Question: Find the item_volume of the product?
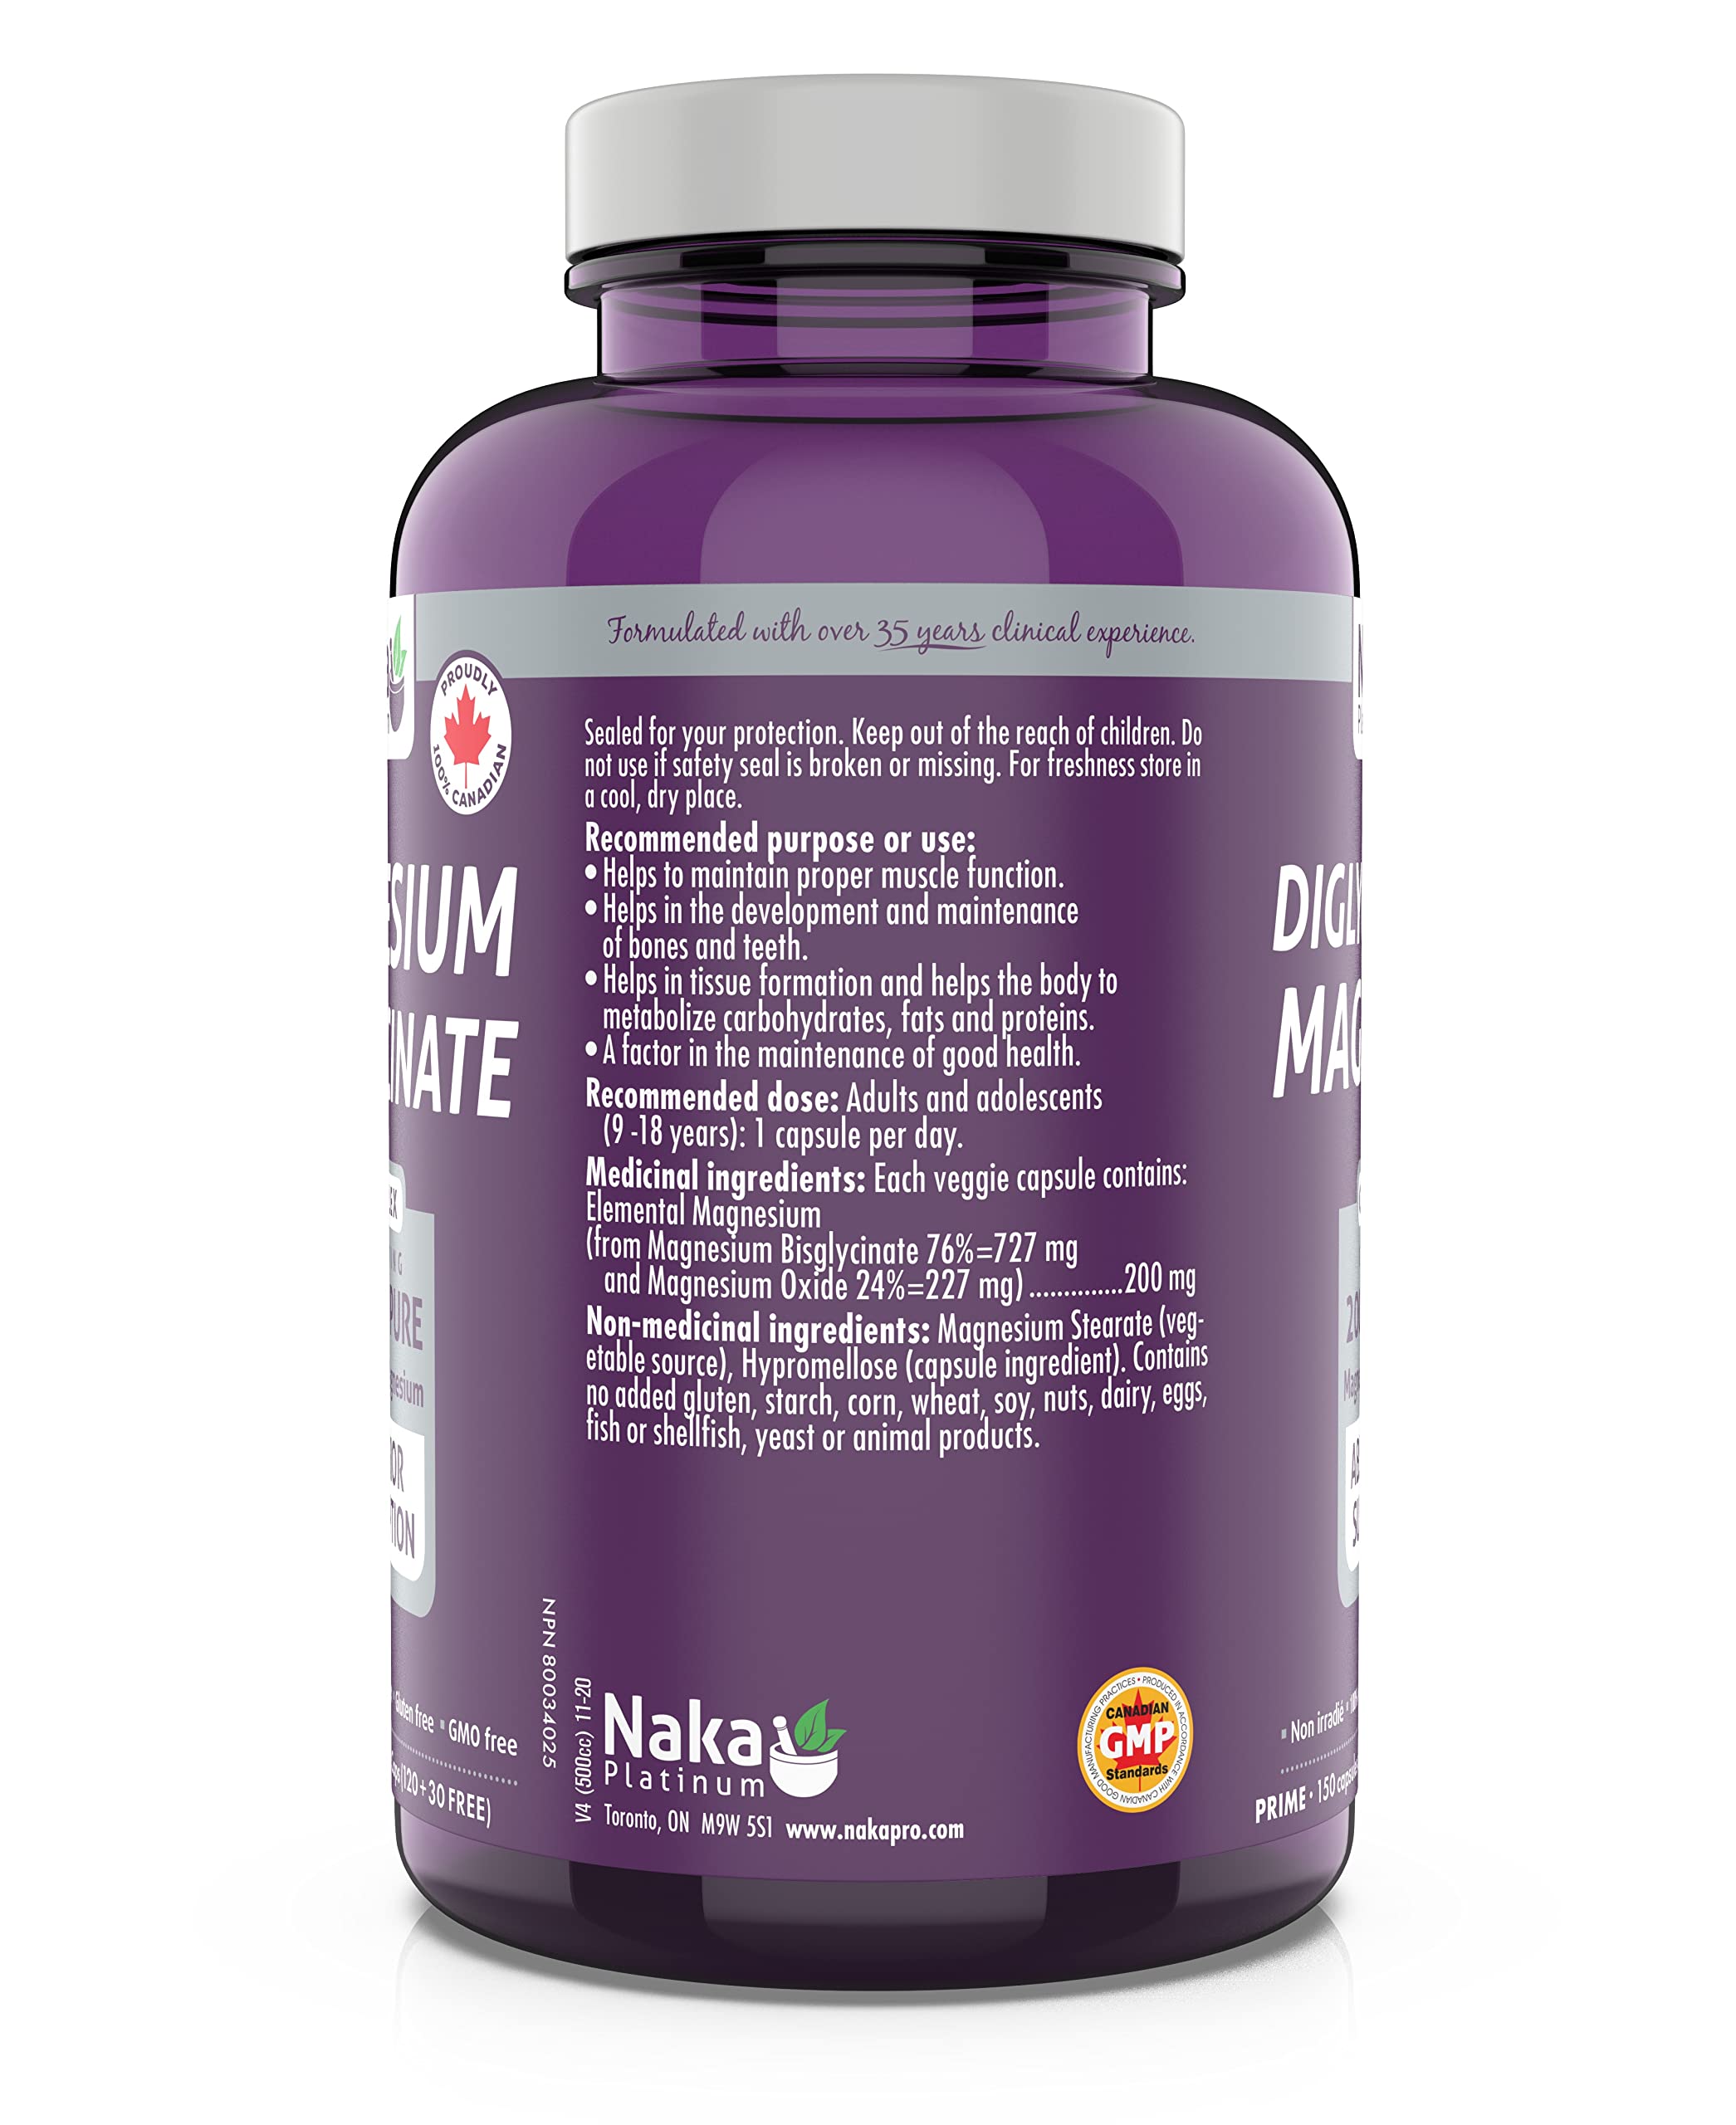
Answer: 500.0 millilitre